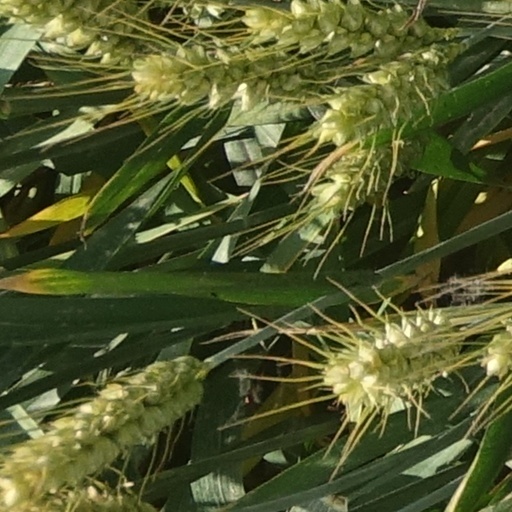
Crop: wheat